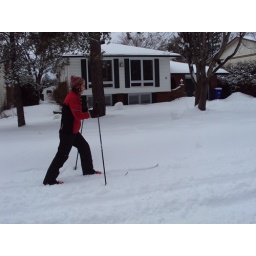
Skiing up the road in front of the house